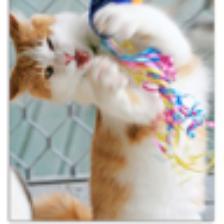
Label: NonHuman